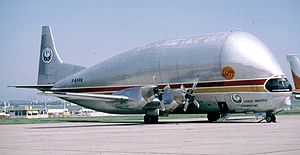
Airbus Beluga / Udvikling / Baggrund
En Super Guppy.
Airbus A300-600ST eller Beluga er en variant af widebody-passagerflyet Airbus A300-600 til fragt af flydele og meget store stykker gods. Oprindeligt hed modellen Super Transporter, men navnet Beluga blev populært og er nu det officielle navn.